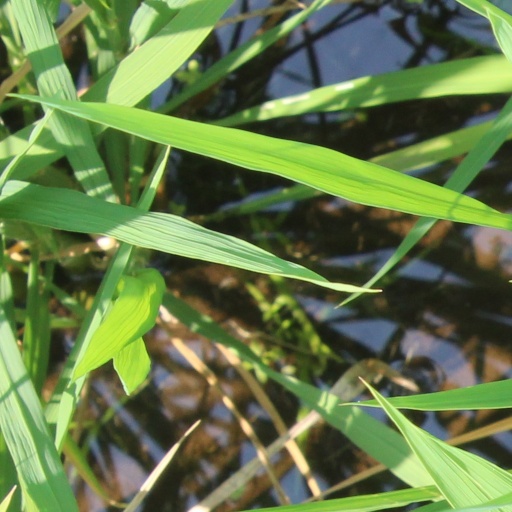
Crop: rice